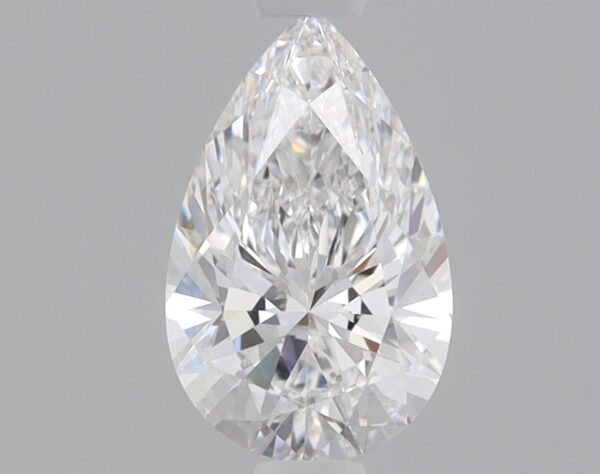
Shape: pear
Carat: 0.81
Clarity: VVS2
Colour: E
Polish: EX
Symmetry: EX
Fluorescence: NONE
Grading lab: IGI
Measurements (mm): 8.42 x 5.28 x 3.23